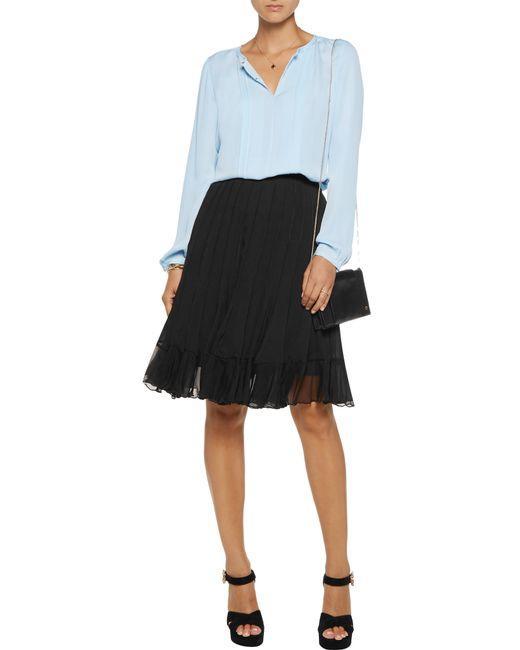
Langer Rock in schwarzer Farbe für Damen